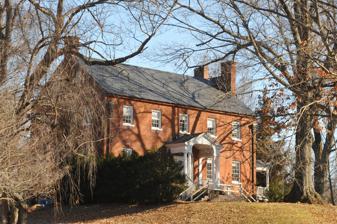
Building: Woodburn (Leesburg, Virginia)
Country: United States of America
Year built: 1787
Historic house in Virginia, United States United States historic place Woodburn U.S. National Register of Historic Places Virginia Landmarks Register Show map of Northern Virginia Show map of Virginia Show map of the United States Location 3 miles (4.8 km) southwest of Leesburg off VA 704, near Leesburg, Virginia Coordinates 39°05′21.63″N 77°37′10.51″W / 39.0893417°N 77.6195861°W / 39.0893417; -77.6195861 Area 240 acres (97 ha) Built 1777 NRHP reference No. 76002111 VLR No. 053-0105 Significant dates Added to NRHP December 12, 1976 Designated VLR September 21, 1976; March 10, 2008 Woodburn is a farm complex that was built beginning about 1777 for the Nixson family near Leesburg, Virginia . The first structure on the property was a stone gristmill, built by George Nixson, followed by a stone miller's residence in 1787, along with a stable. The large brick house was built between 1825 and 1850 by George Nixson's son or grandson George. The house became known as "Dr. Nixson's Folly." A large brick bank barn dates from this time, when Woodburn had become a plantation. The brick house is two stories with five bays, backed by a two-story seven-bay ell to the rear.  The brickwork is in Flemish bond on the front and west sides, and four or five course American bond on the other sides. The house has a double-pile (two rooms deep) plan, but with a single full-depth parlor on the west side of the central hall. A "little parlor" lies on the other side of the hall. The bank barn features an overhanging forebay supported by six brick arches. A small forebay barn on a stone foundation is nearby. Down the hill from the main house lies the "patent house," whose original single-pen log structure was probably the first building on the site, erected to establish the land patent.  It has since been extended twice. An additional structure, the farm manager's house, was added to the National Register of Historic Places listing in 2008. The frame house was built in 1909 on a fieldstone foundation. The house has five rooms on each level with a large stair hall on both levels. A rear staircase connects the rearmost rooms. The Woodburn property was listed on the National Register of Historic Places on December 12, 1976, with the farm manager's house added in 2008. References